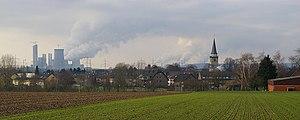
Rommerskirchen est une municipalité en Rhénanie-du-Nord-Westphalie, en Allemagne.